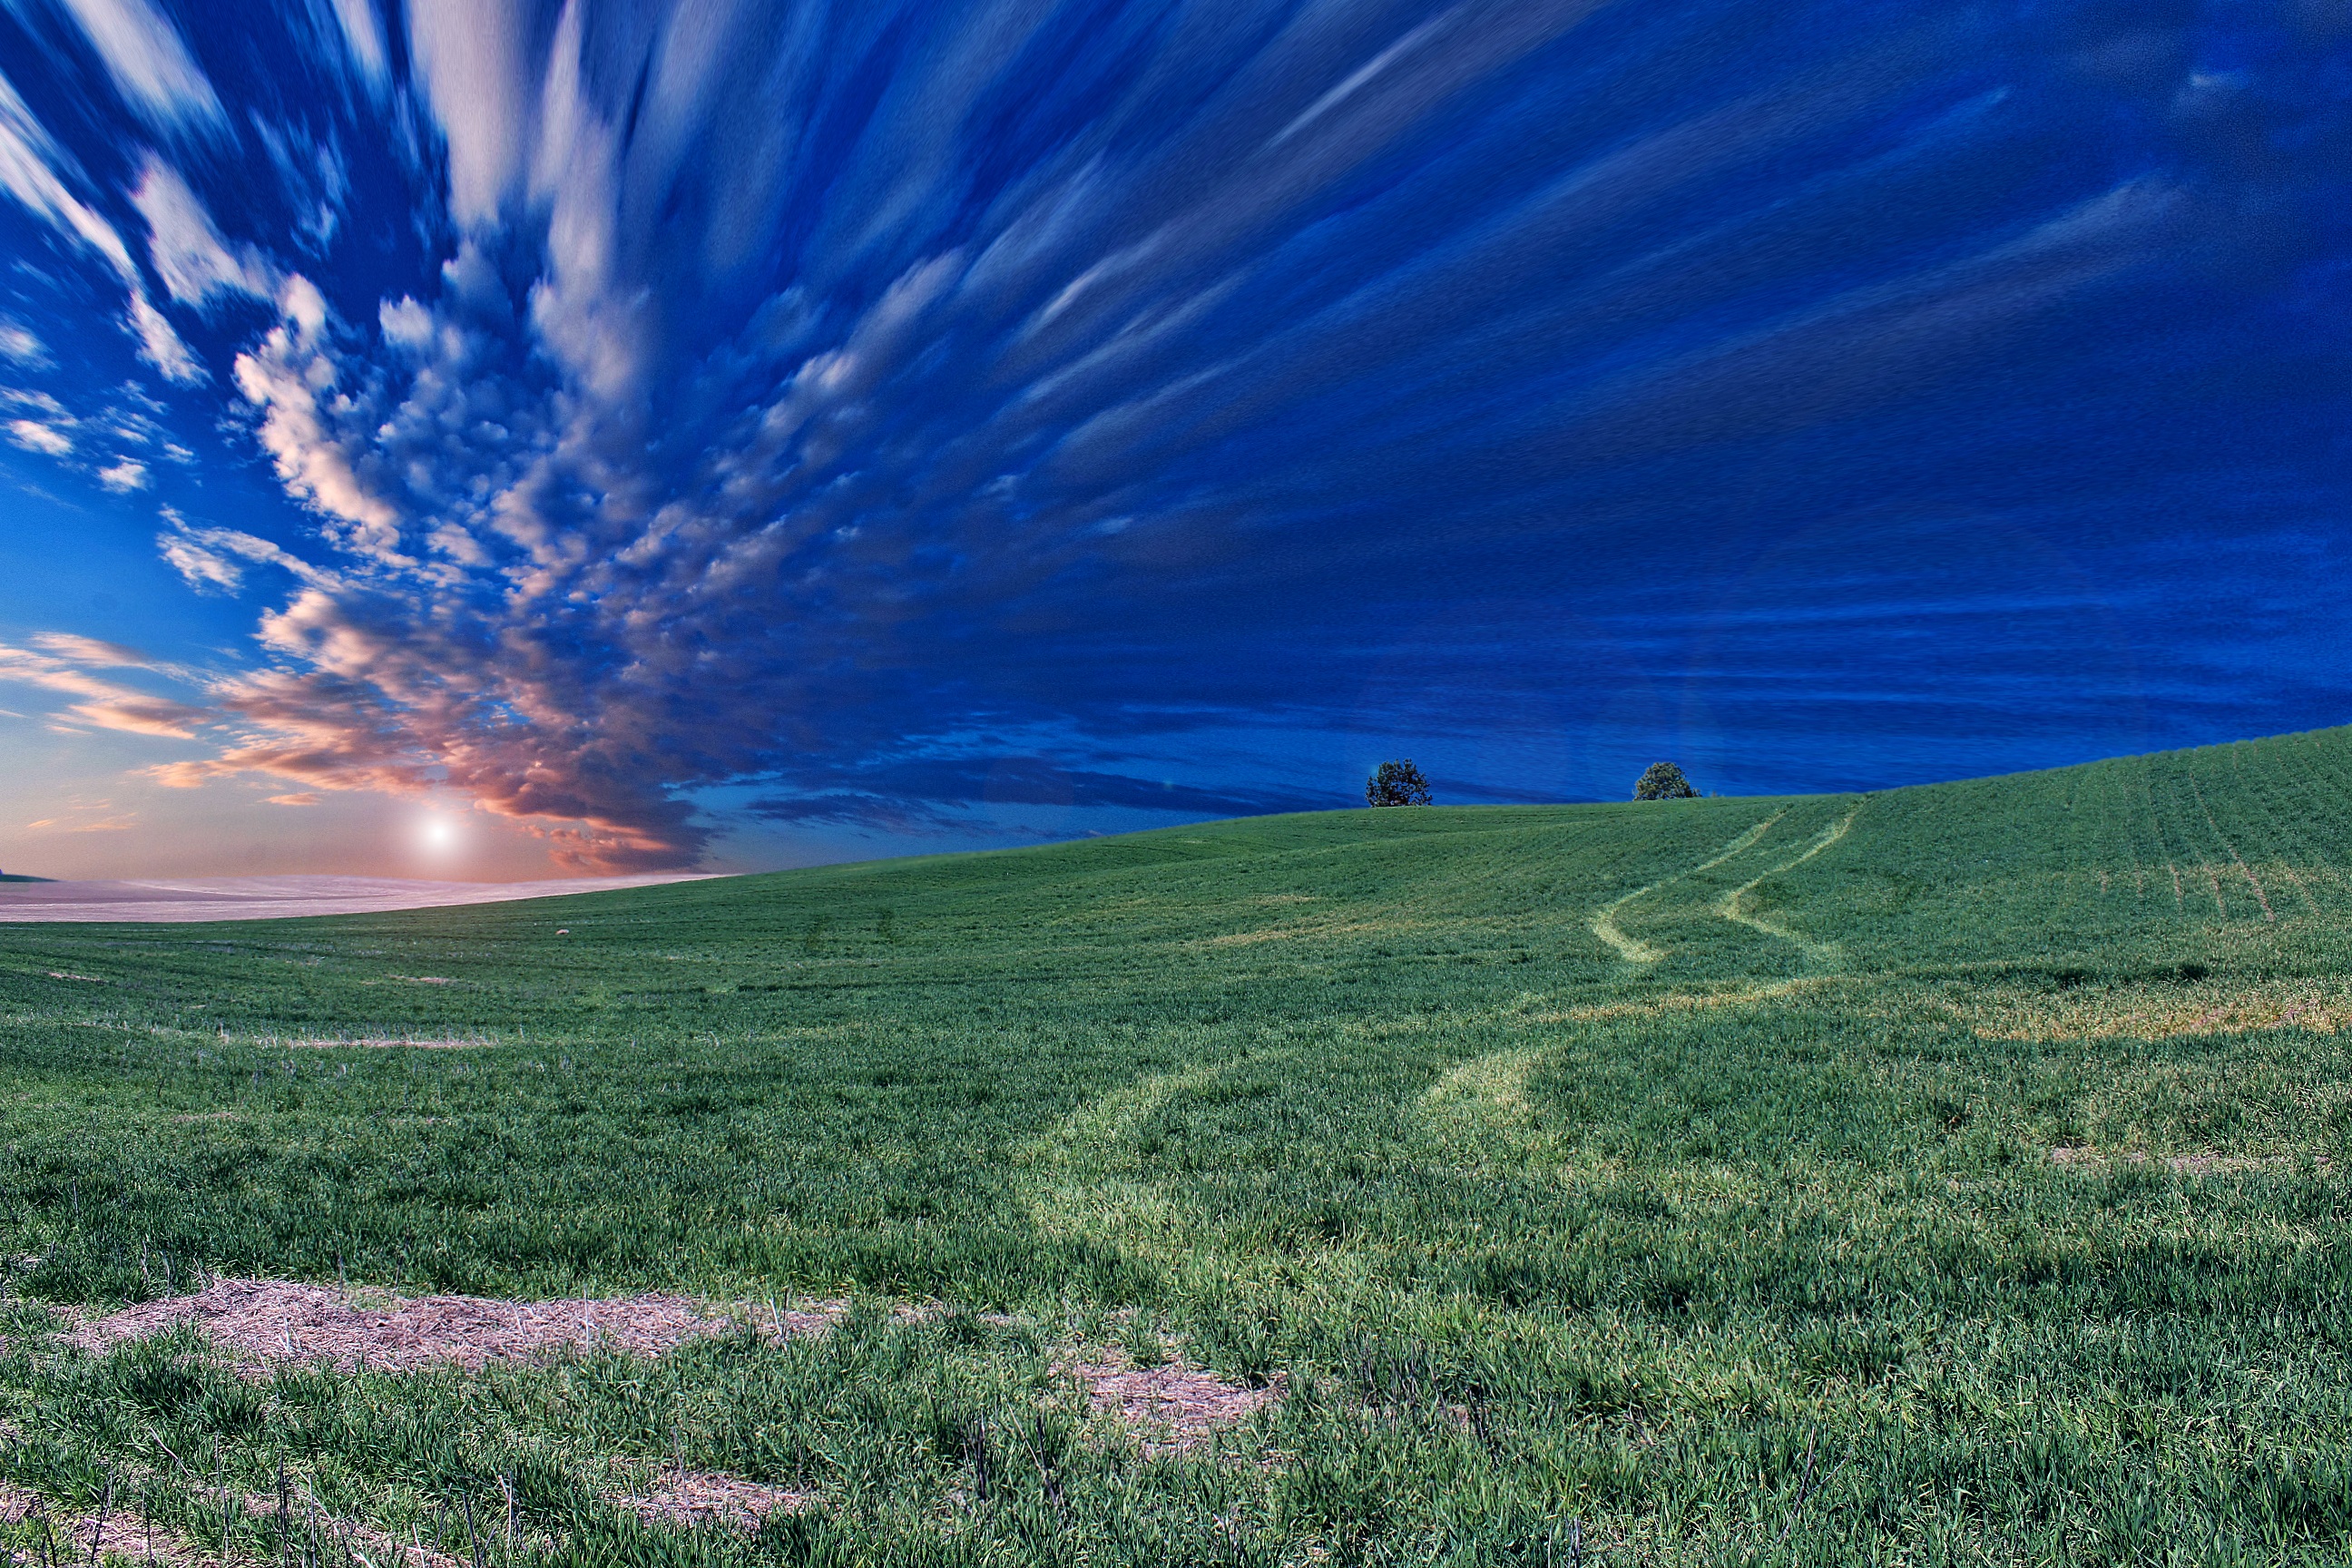
landscape, tree, nature, grass, horizon, mountain, cloud, sky, field, meadow, prairie, sunlight, morning, hill, flower, dawn, panorama, plain, clouds, grassland, plateau, habitat, ecosystem, steppe, rural area, natural environment, grass family, royalty free images